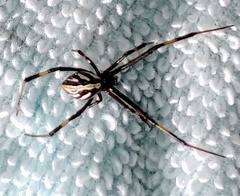
Species: Lactrodectus_hesperus